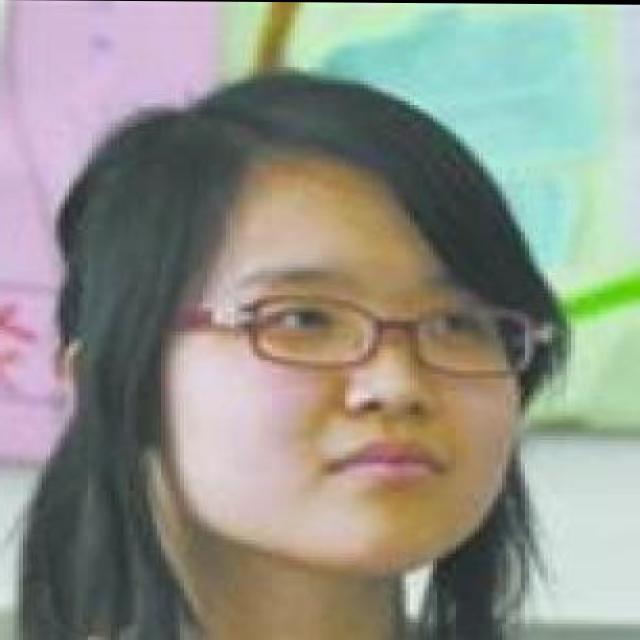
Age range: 13-20